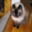
Label: cat